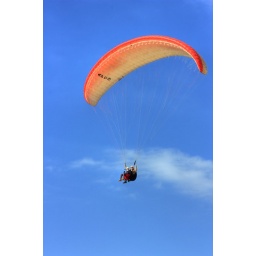
Random people flying in the sky